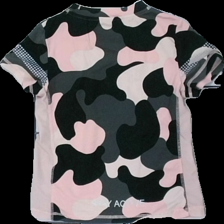
View: back
Type: T-shirt
Category: Children
Brand: Lindex
Colors: Black, Pink, Grey
Material: 100% polyester
Pattern: Geometric print
Cut: Regular
Size: 128
Season: All
Trend: Sports
Smell: Minor
Damage: outwashed, damaged colors
Price range: 50-100
Recommended usage: Recycle